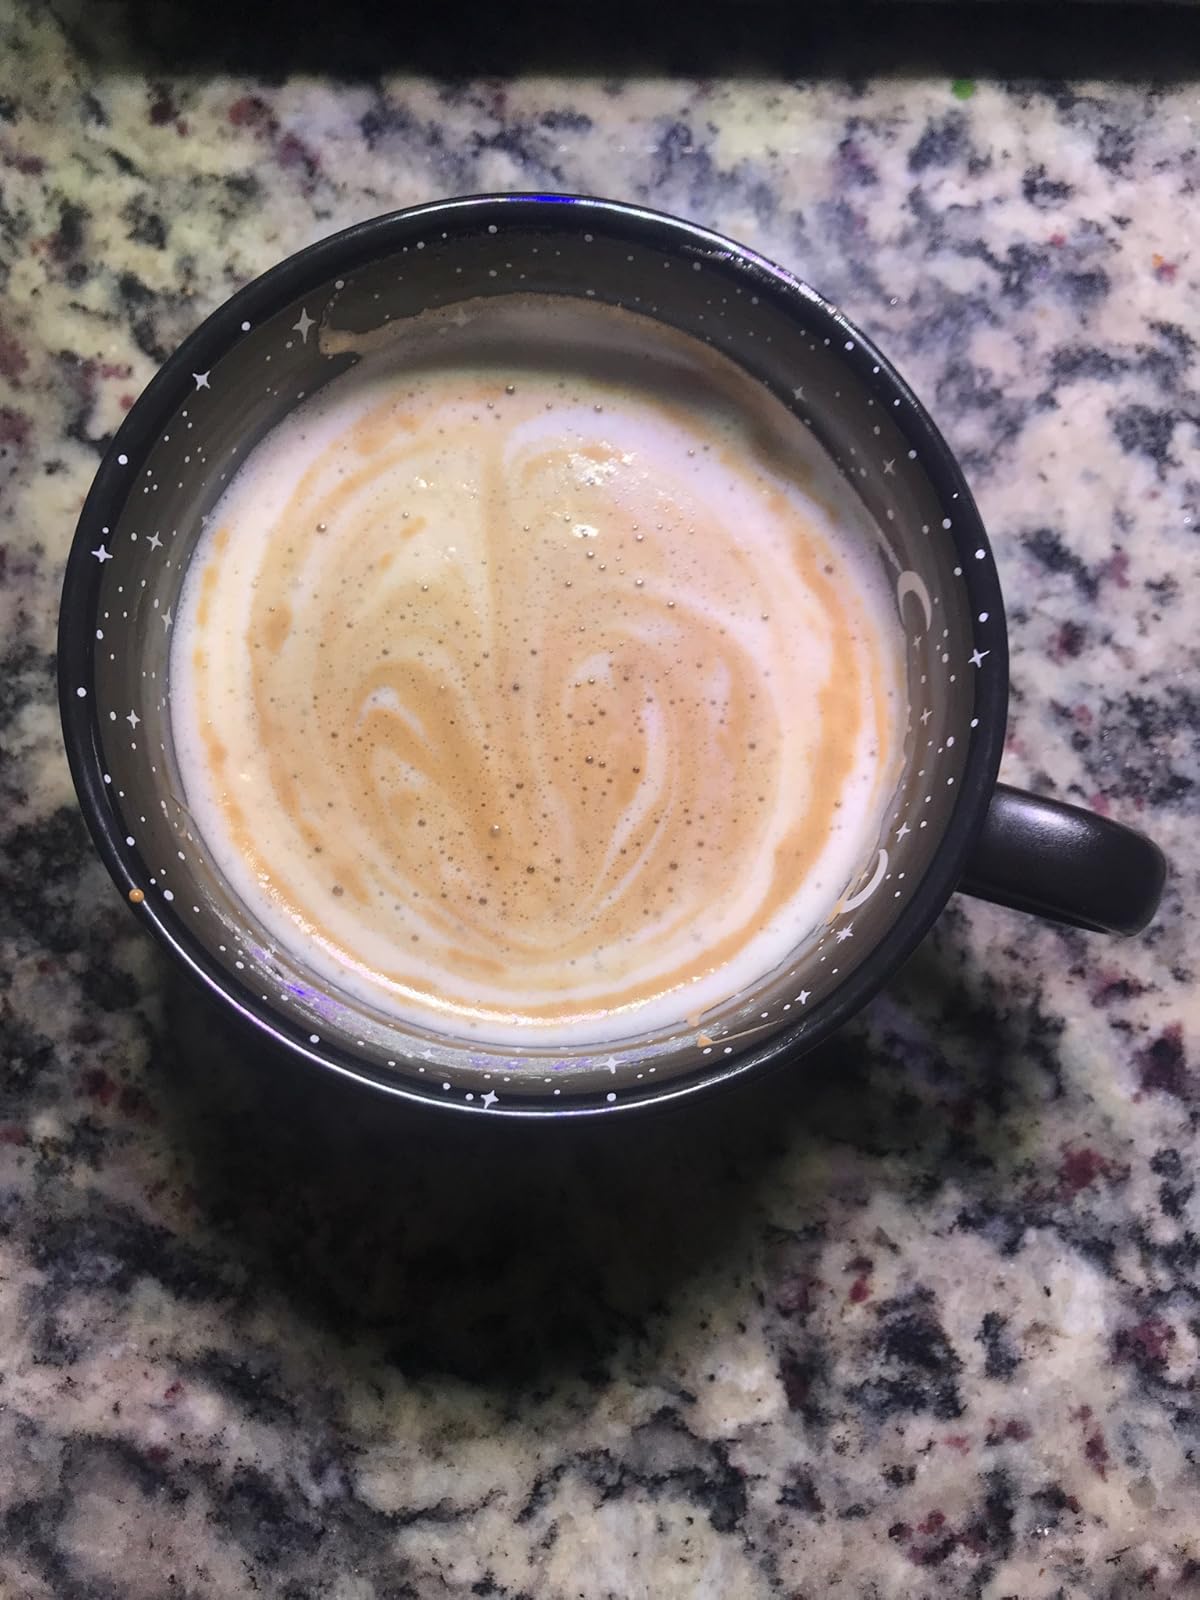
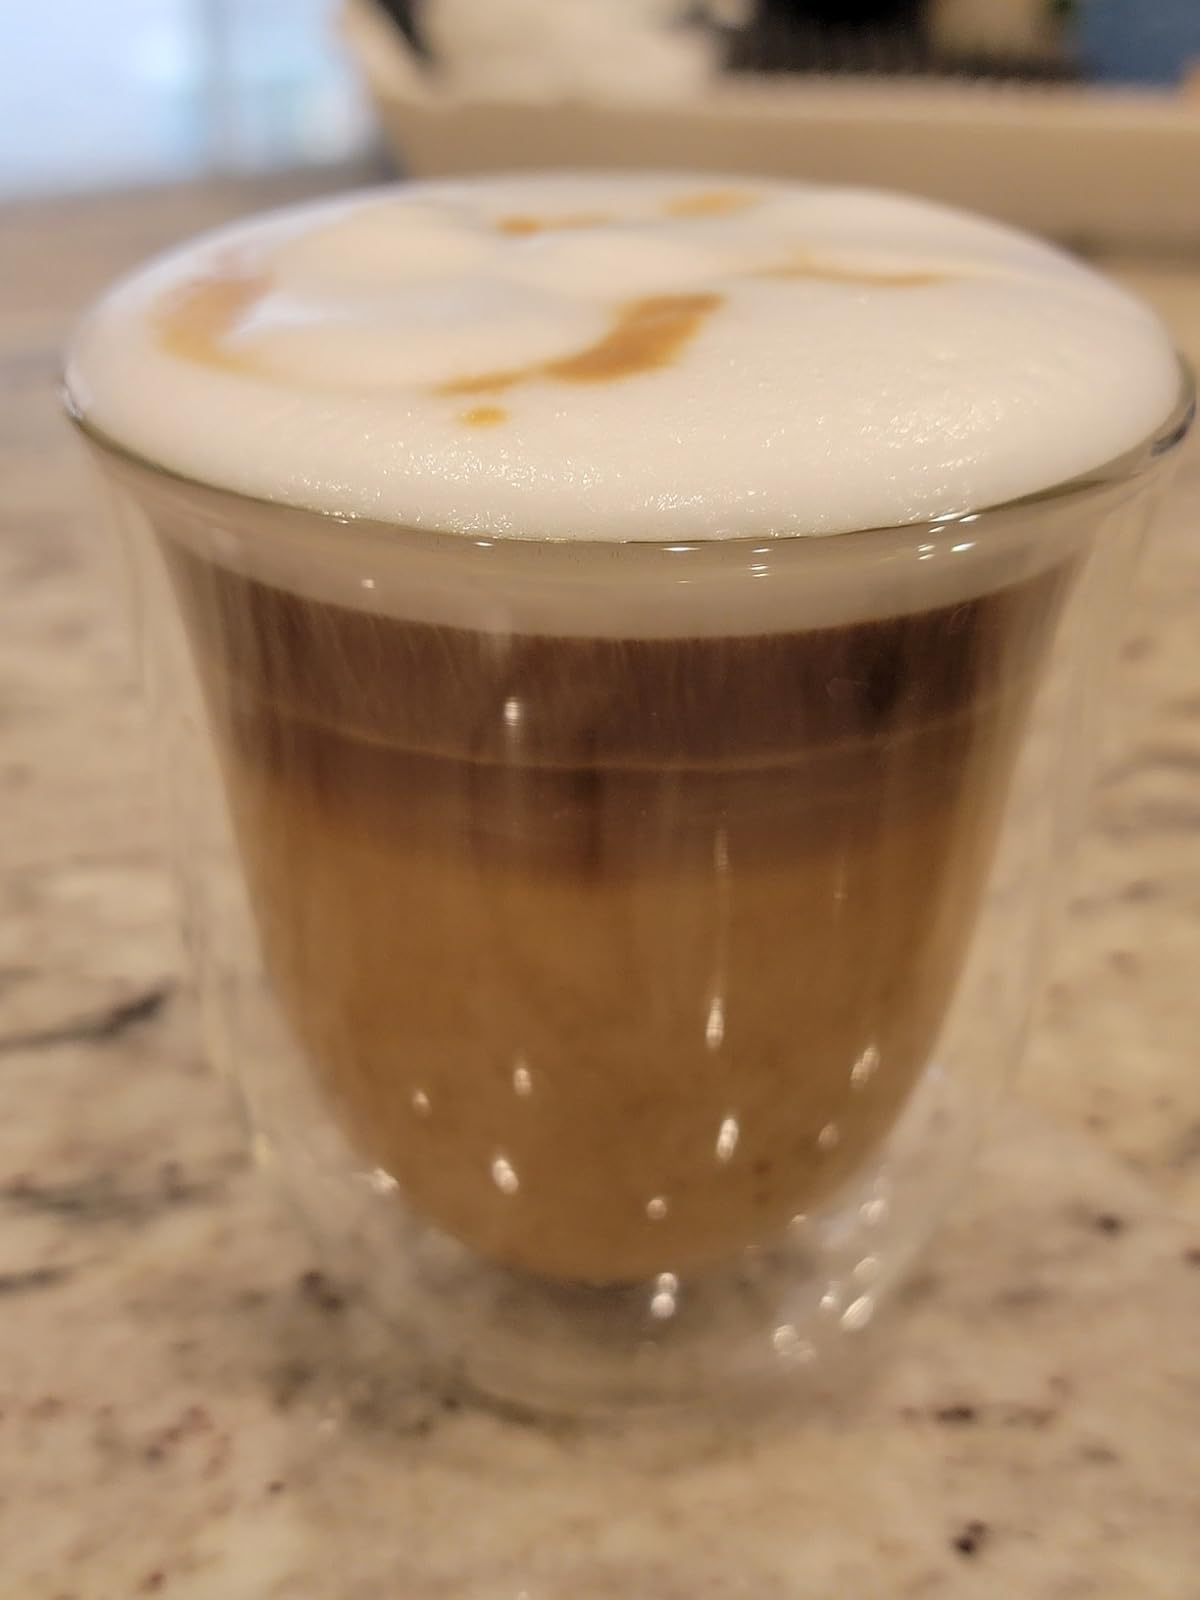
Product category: items_mug
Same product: no